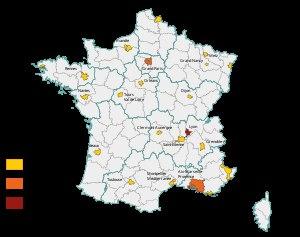
En France, une métropole est un établissement public de coopération intercommunale à fiscalité propre créé par la loi de réforme des collectivités territoriales de 2010 et dont le statut est remanié par la loi de modernisation de l'action publique territoriale et d'affirmation des métropoles de 2014 et la loi portant nouvelle organisation territoriale de la République de 2015.